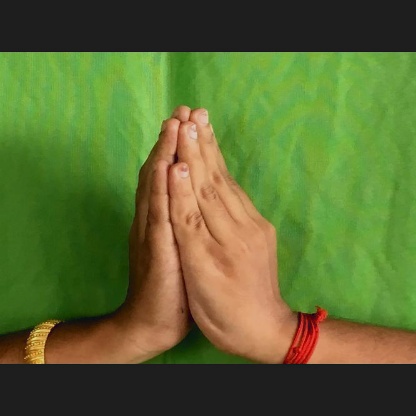
Mudra: Anjali